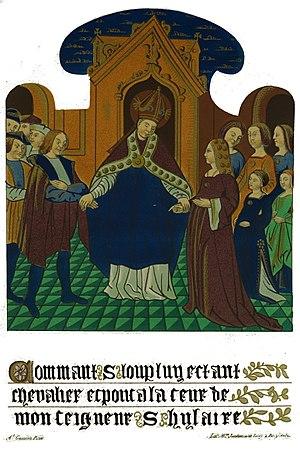
dessin des émaux.
Saint Loup, ou saint Leu, est un évêque de Troyes, compagnon de Germain d'Auxerre et protecteur de sa cité face à Attila. Il est mort en 479. Il est fêté le 29 juillet.